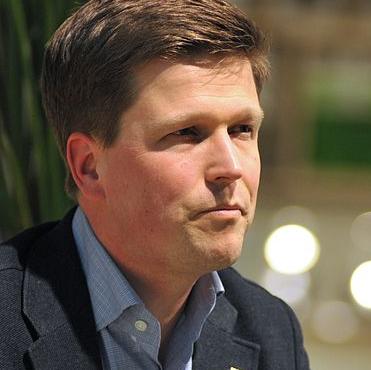
Age: 38